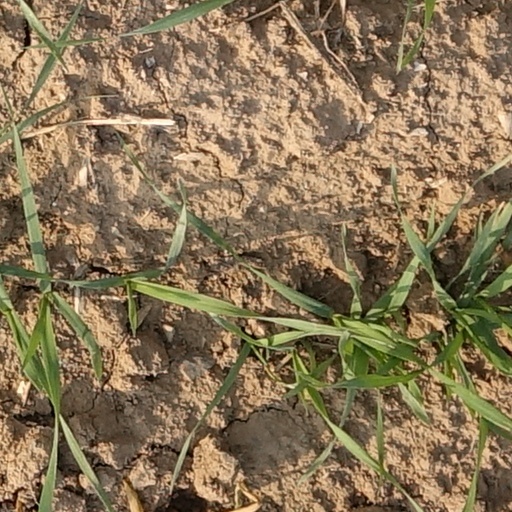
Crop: wheat